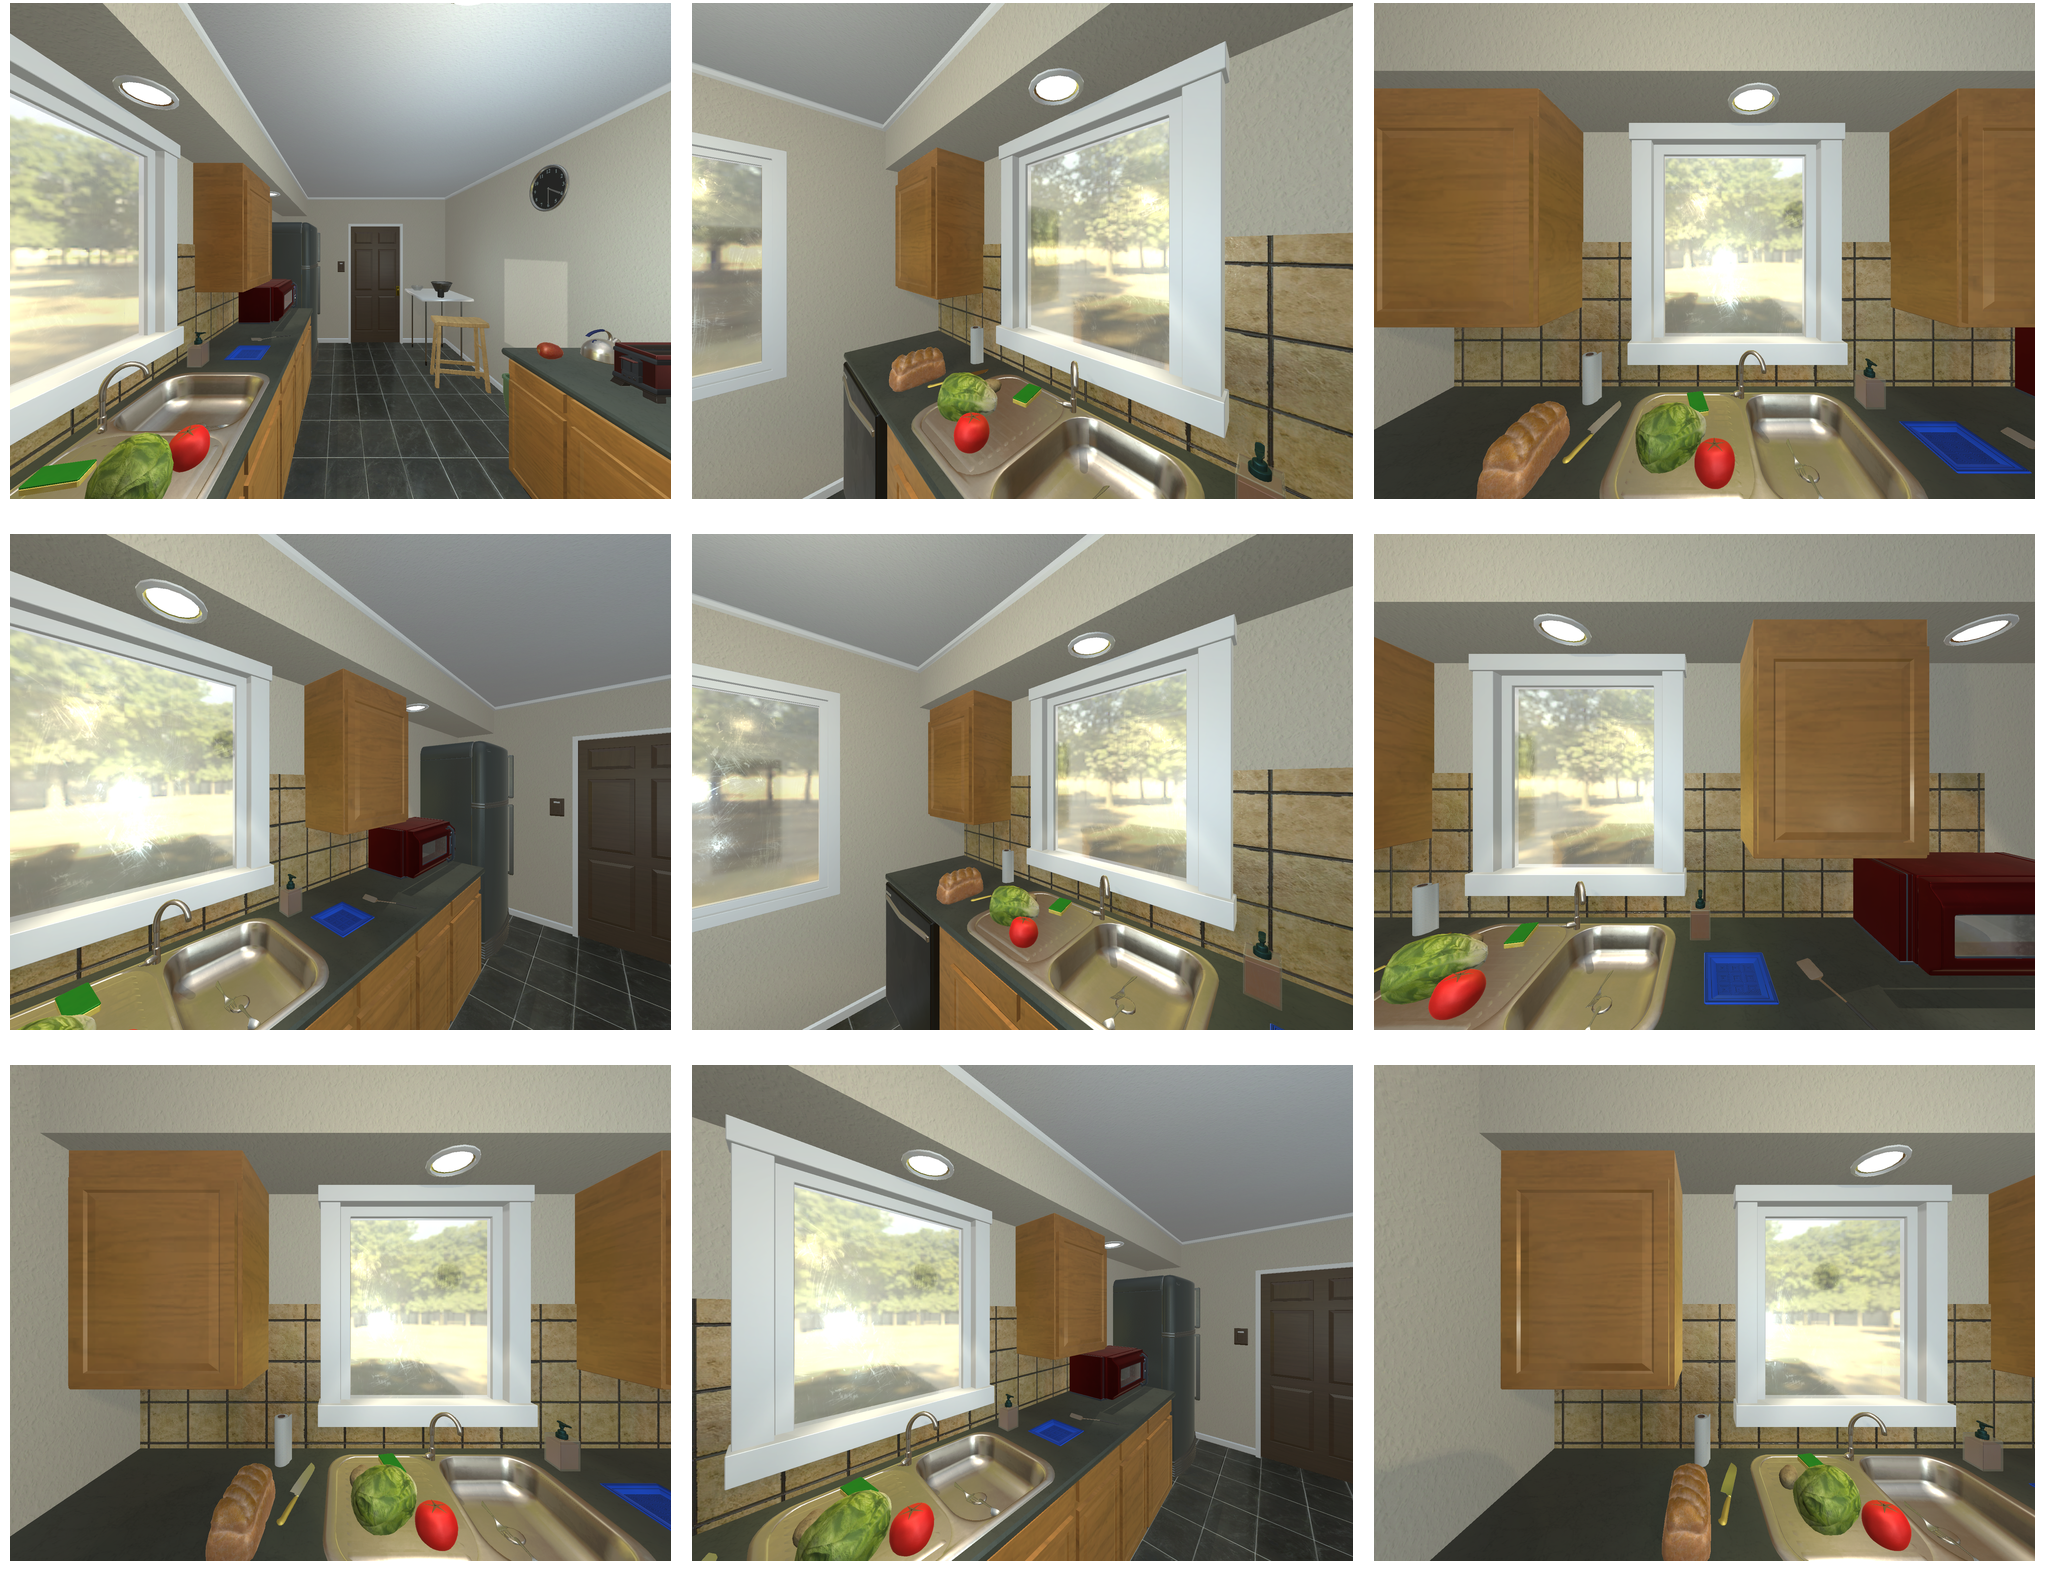Task instruction: Control water flow of the kitchen sink.
Answer: {"task_instruction": "Control water flow of the kitchen sink.", "nodes": ["faucet / handle", "kitchen sink"], "edges": [{"functional_relationship": "control", "object1": "faucet / handle", "object2": "kitchen sink", "spatial_relations": ["higher_than", "behind", "close"], "is_touching": true}], "action_type": "open", "function_type": "water_flow_control"}